Josh Harrison

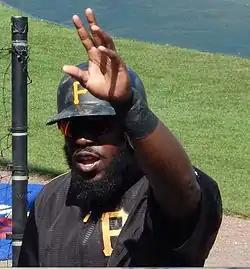
Josh Harrison waves to fans before a spring training game in March 2016

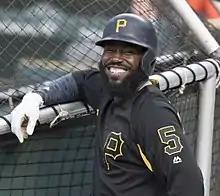
Josh Harrison with the Pirates in 2017

On July 6, 2014, Harrison was selected to his first career All-Star Game, along with teammates Andrew McCutchen and Tony Watson. At the time of his selection, Harrison was hitting .298 through 72 games. He had played 5 different positions throughout the season, and was listed as a utility player for the All-Star Game.